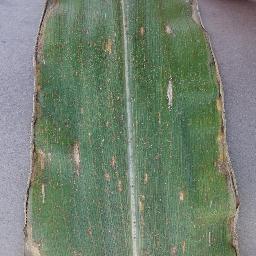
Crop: corn
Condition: (maize)_cercospora_spot_gray_spot